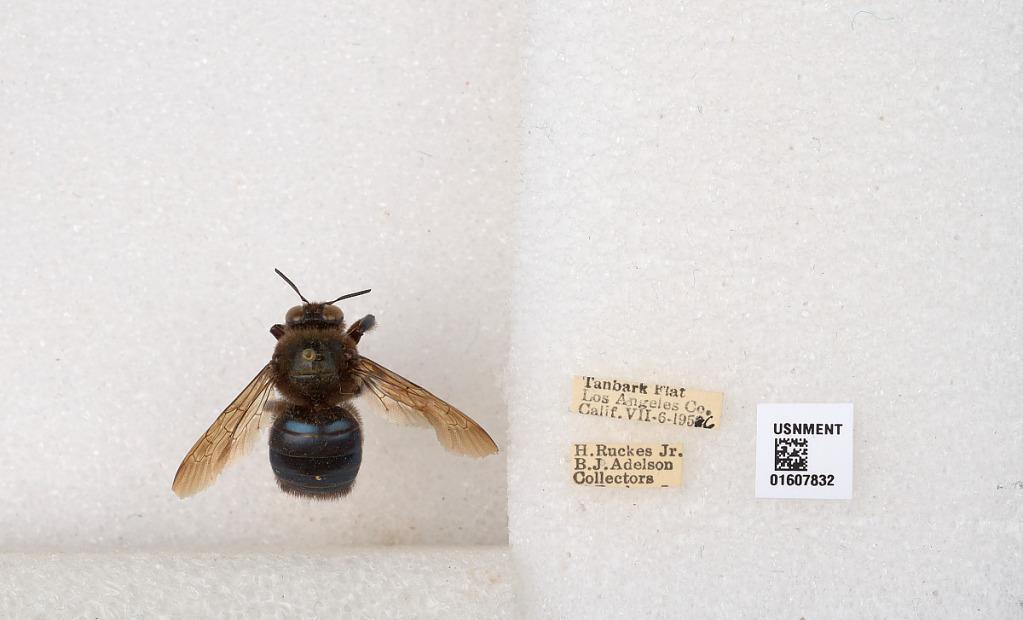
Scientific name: Xylocopa (Xylocopoides) californica diamesa Hurd
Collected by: H. Ruckes Jr
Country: United States
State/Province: California
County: Los Angeles
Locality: Tanbark Flats
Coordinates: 34.2039, -117.761